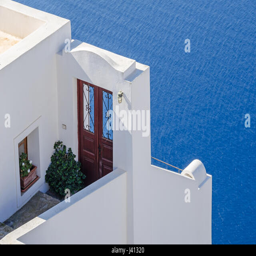
structure characteristic of architecture - the doorway that goes to nowhere and serves to frame sea